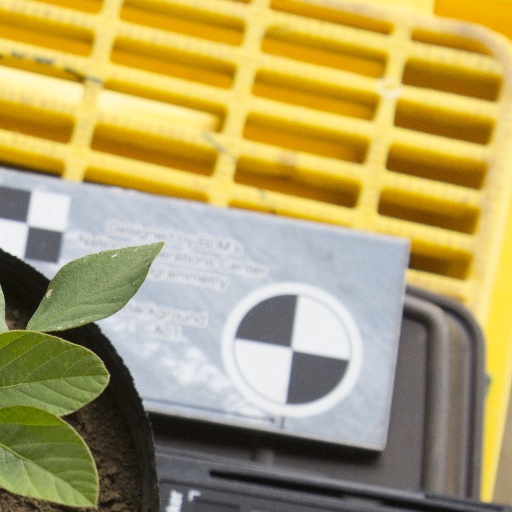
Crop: soybean